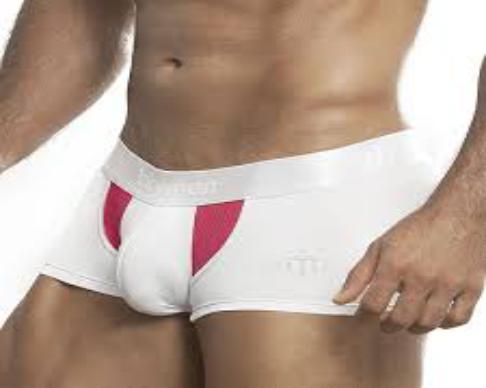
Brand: Intymen
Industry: Clothes